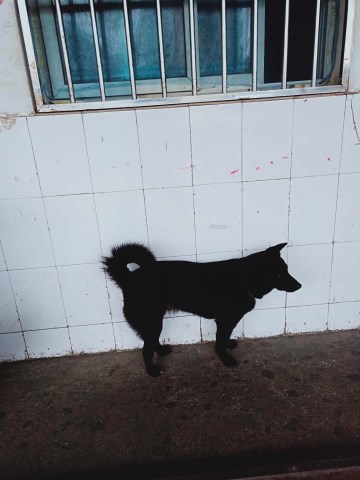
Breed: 3336-n000121-chinese_rural_dog